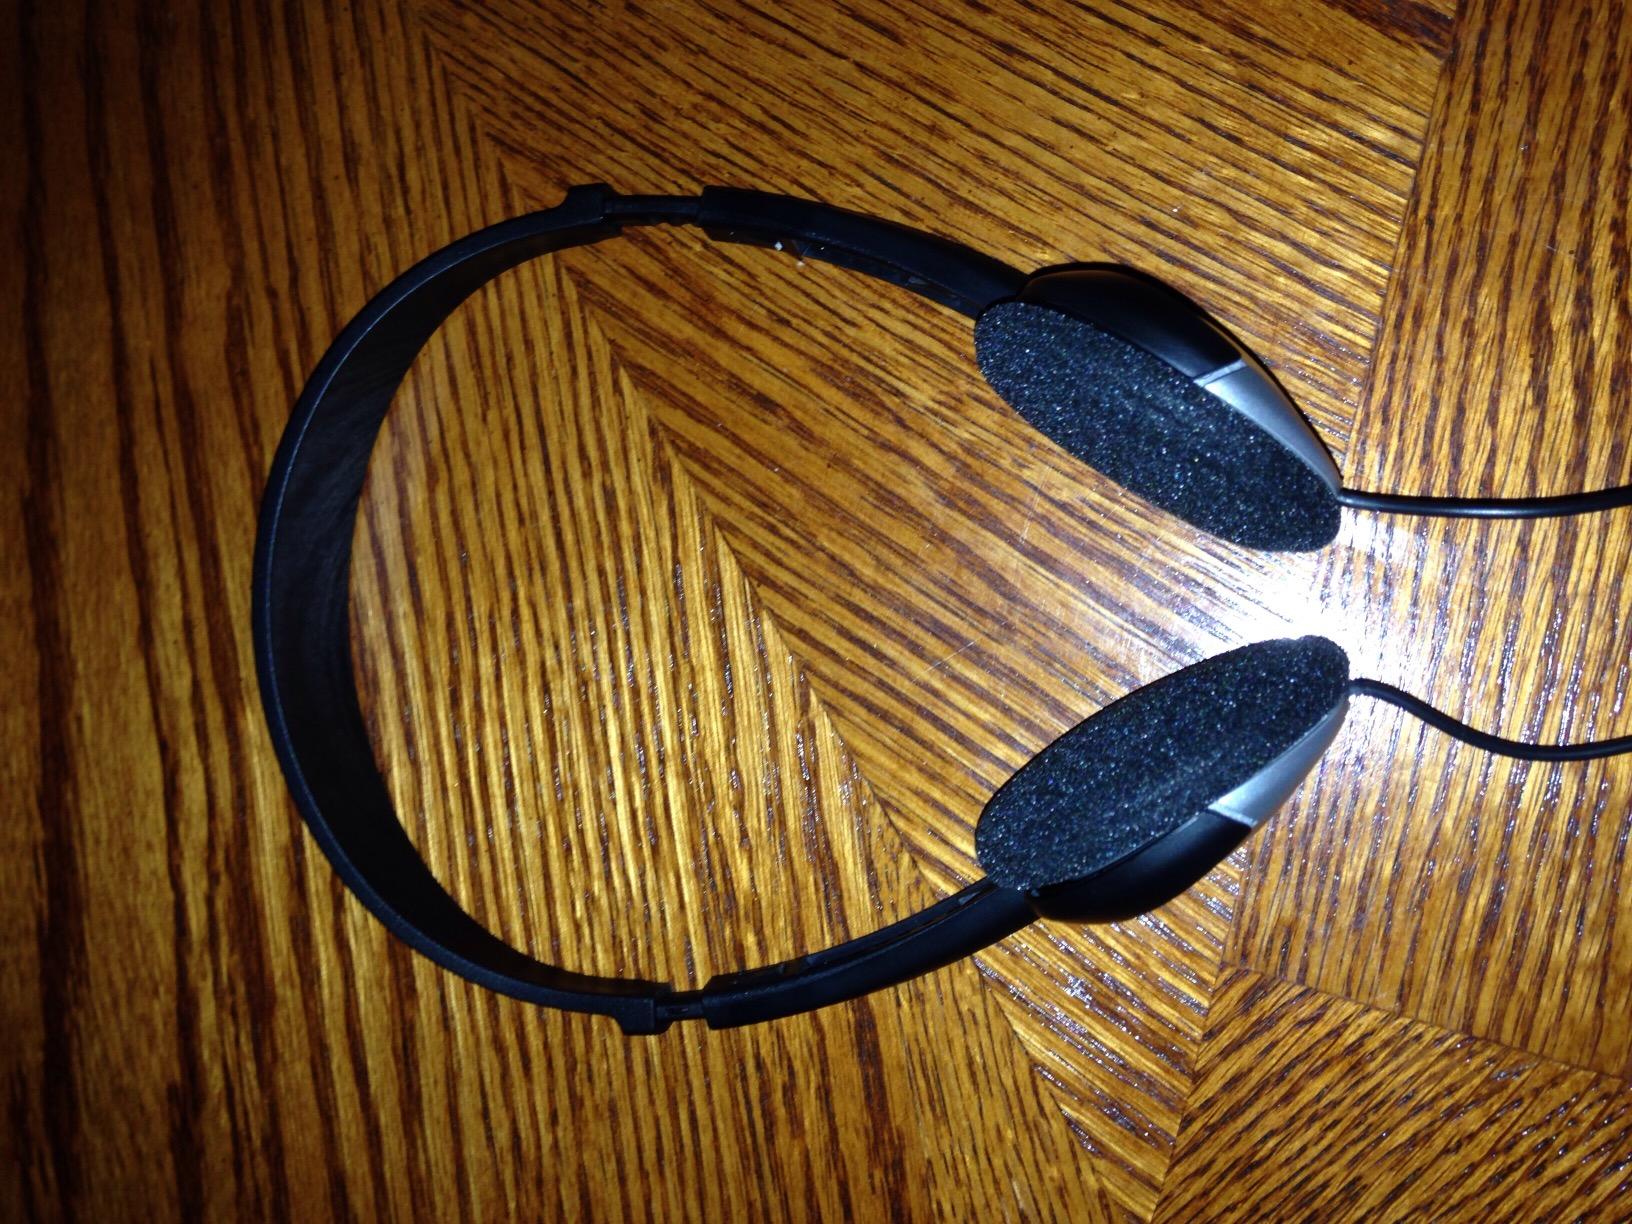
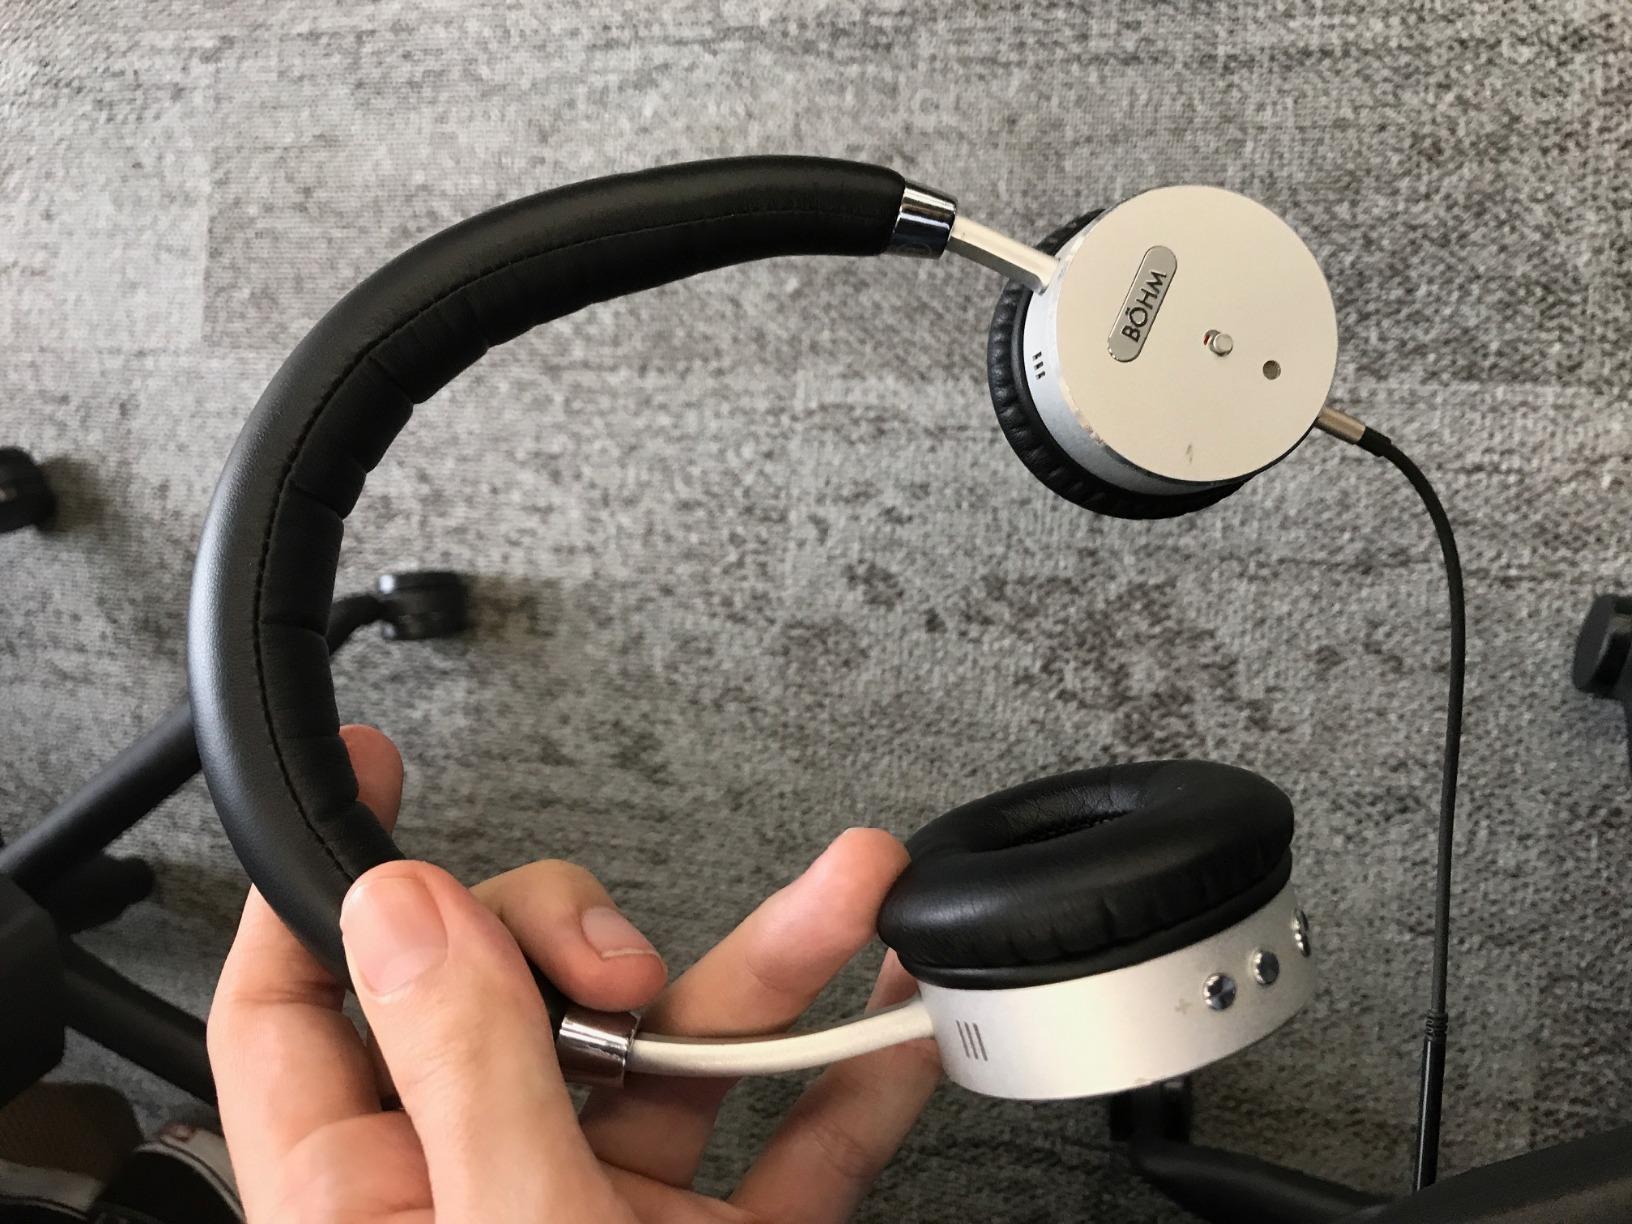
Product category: headphones
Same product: no